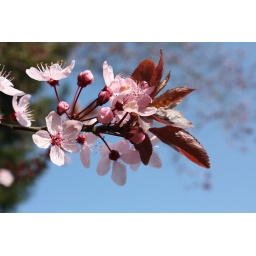
Blossom in Shropshire with a clear sky due to volcanic ash